Paula da Cunha Corrêa

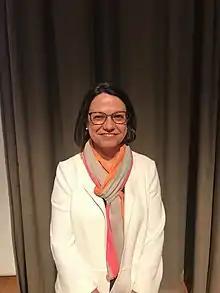
da Cunha Corrêa at FIEC/CA 2019

Paula da Cunha Corrêa is an associate professor of Greek Language and Literature at the University of São Paulo, Brazil. She is known for her work on Archilochus and Greek Lyric Poetry.